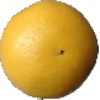
Label: white_grapefruit